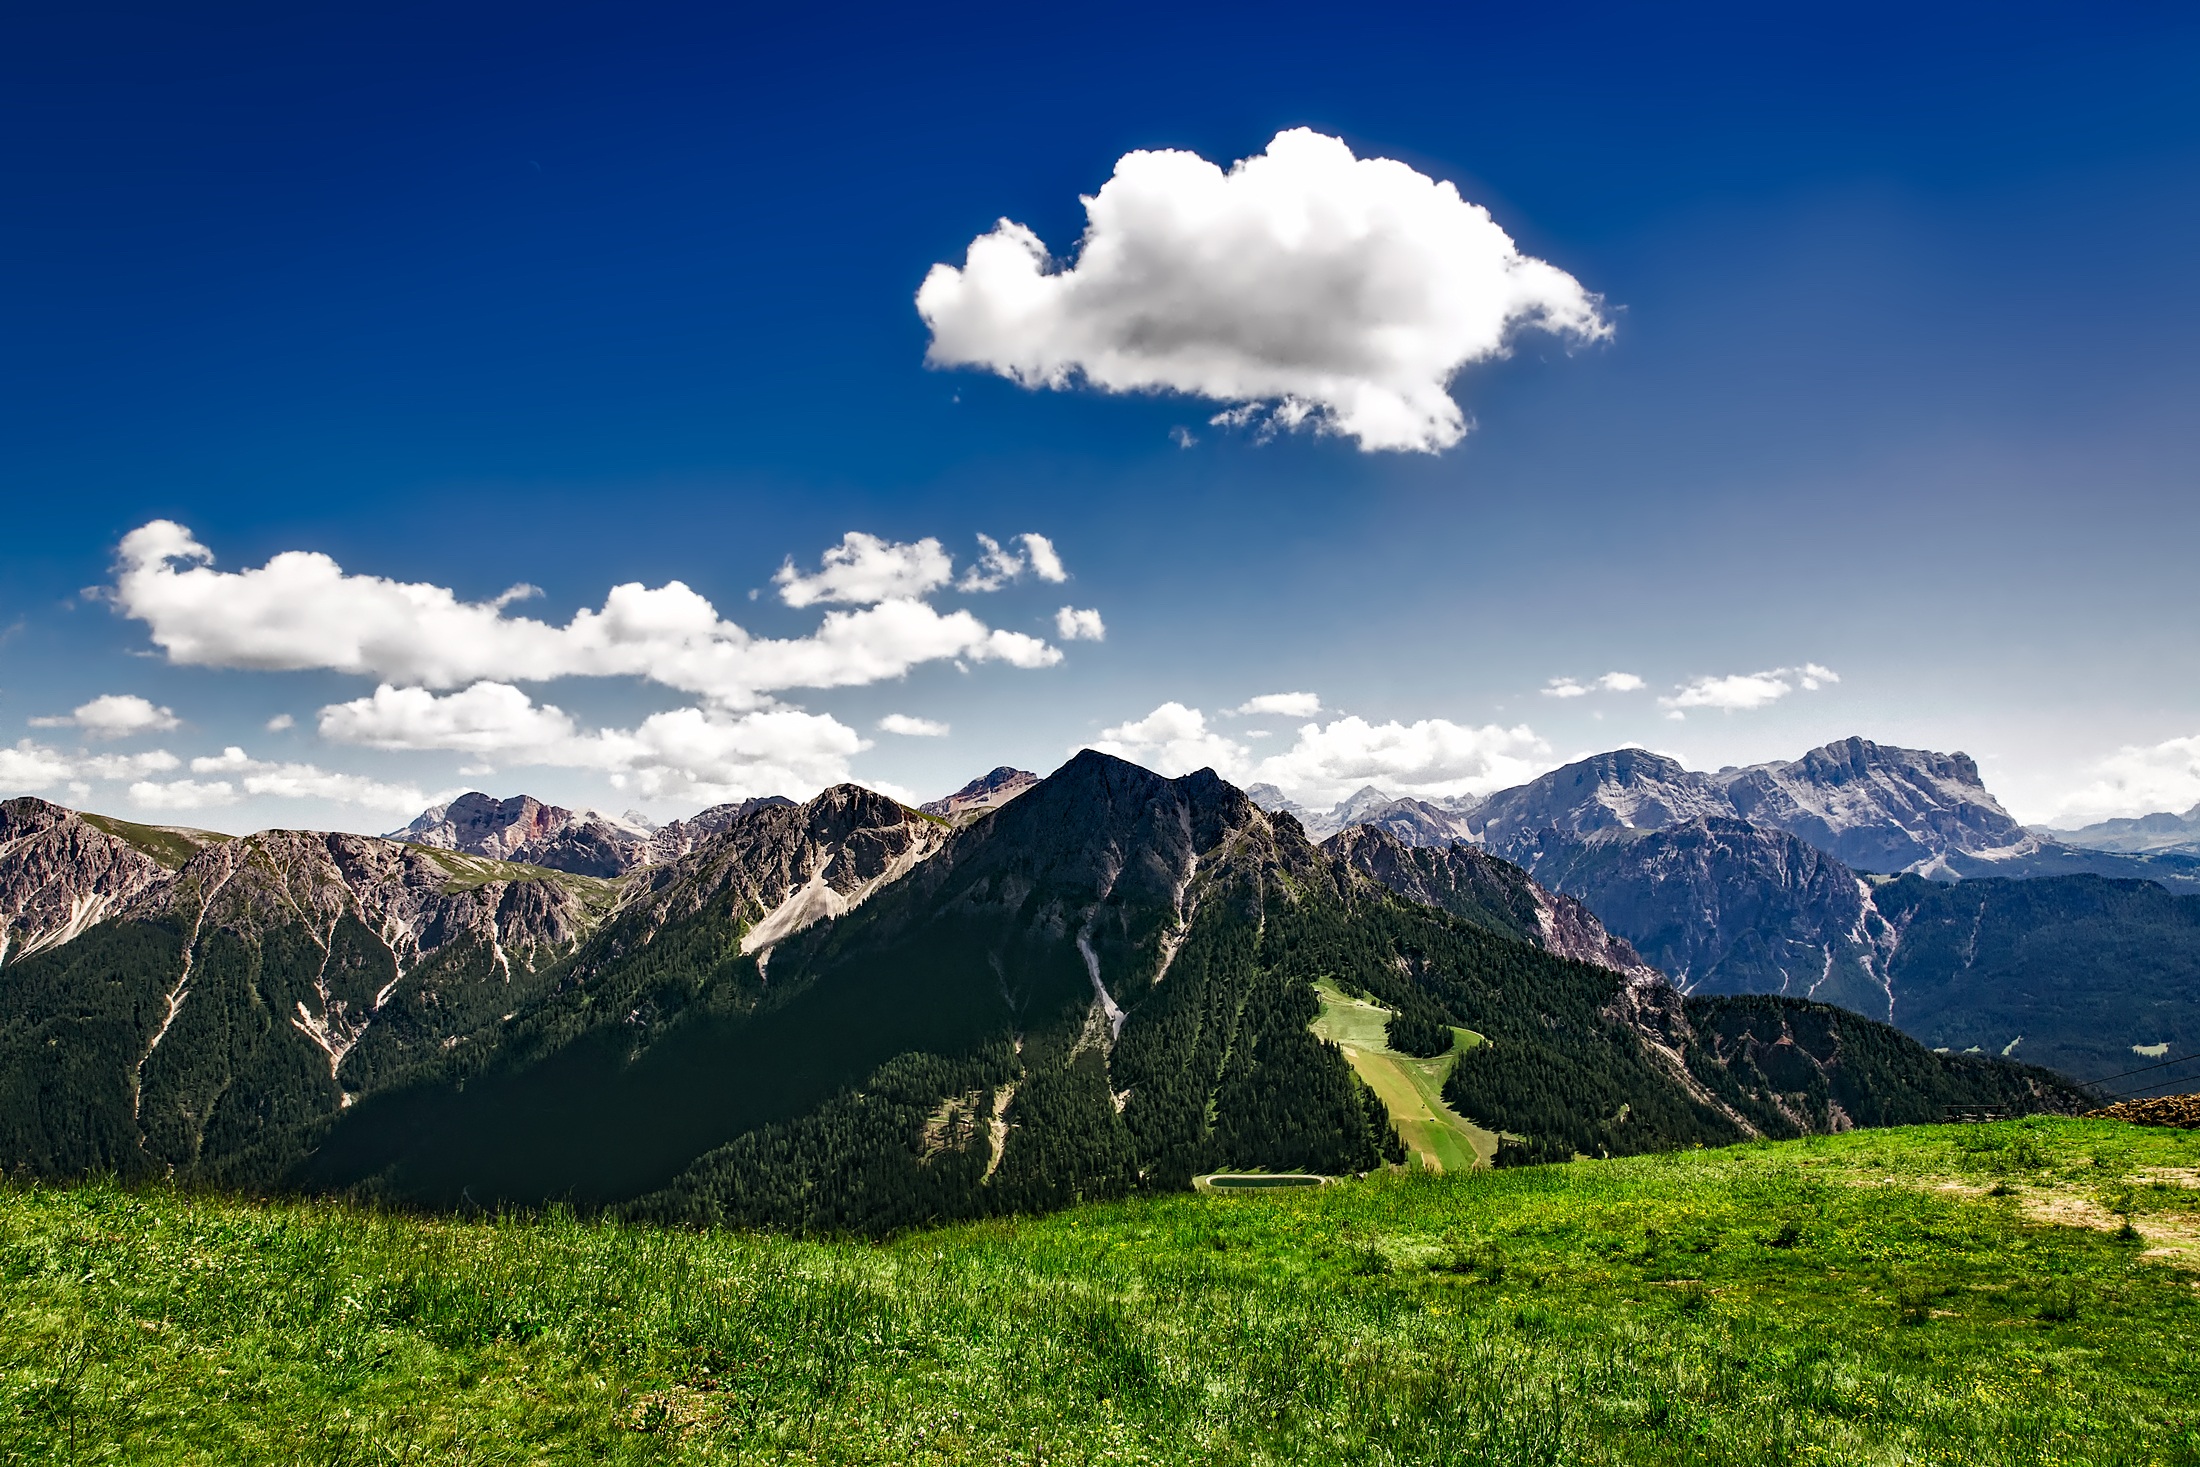
landscape, nature, horizon, mountain, cloud, sky, field, meadow, sunlight, hill, valley, mountain range, country, summer, rural, scenic, italy, highland, ridge, summit, outdoors, hdr, clouds, mountains, alps, grassland, plateau, fell, rural area, landform, mountain pass, meteorological phenomenon, geographical feature, mountainous landforms